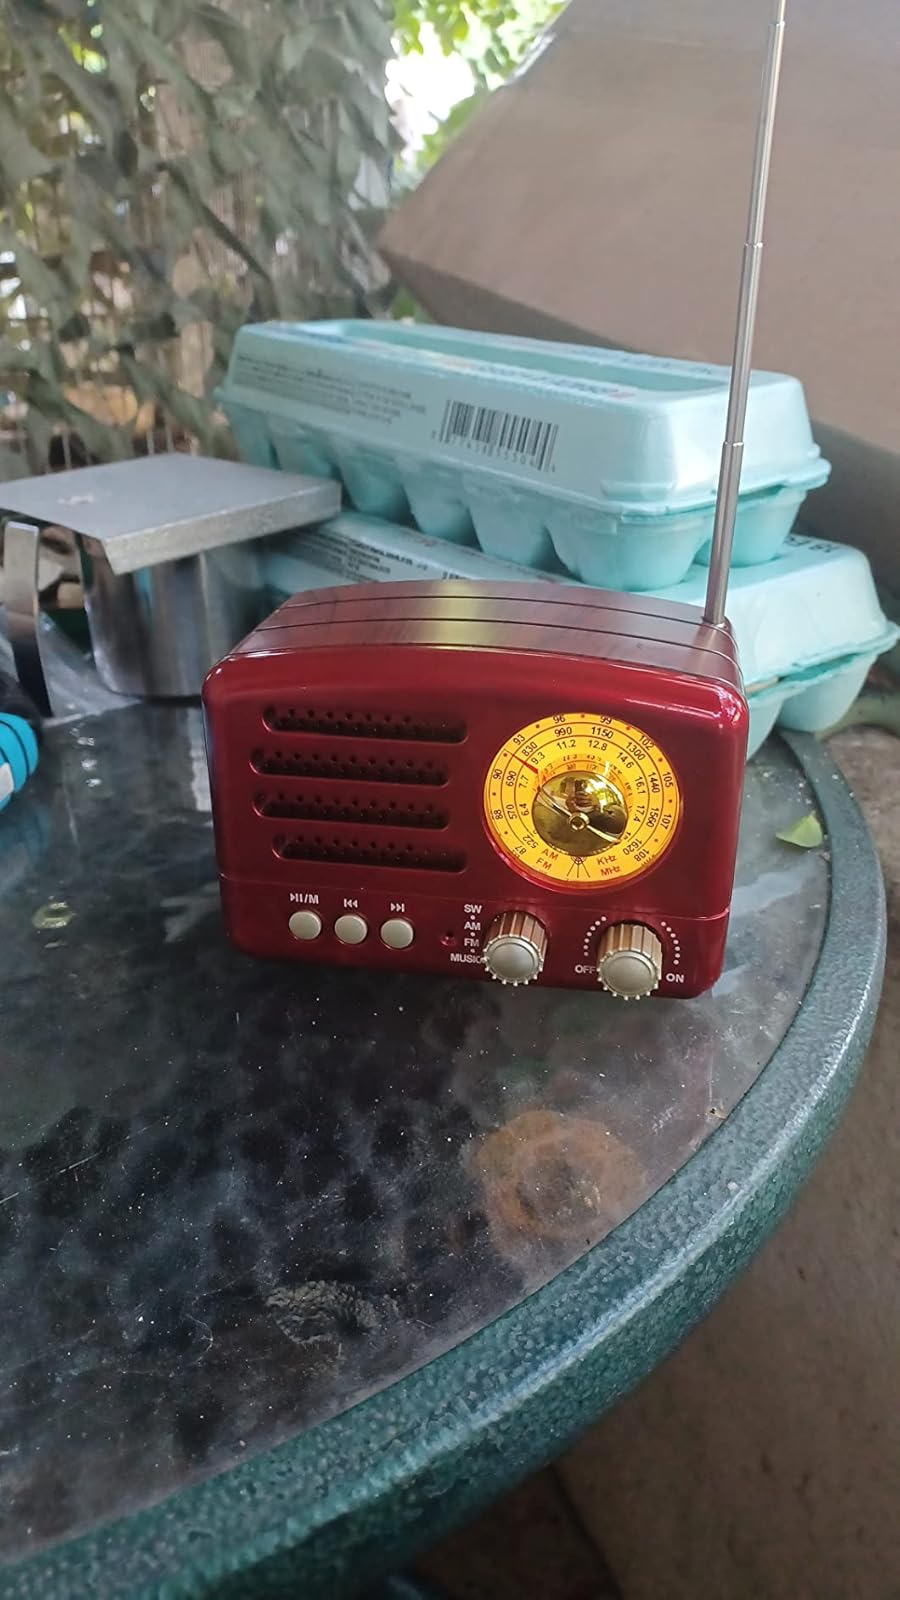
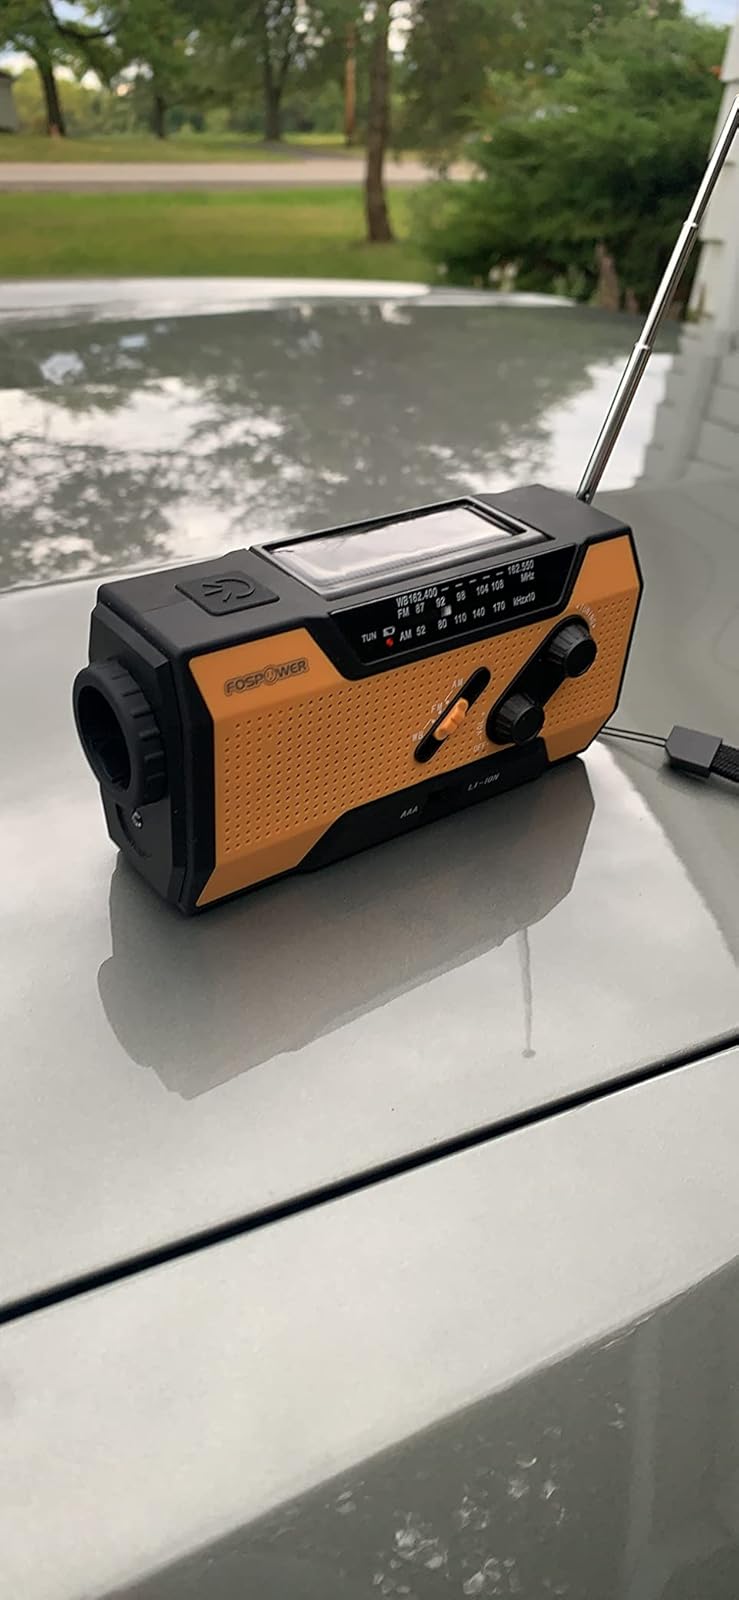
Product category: radio
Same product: no